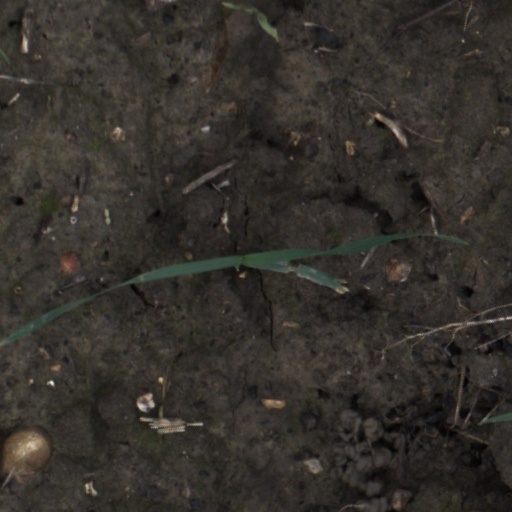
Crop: wheat